Have You Been to the Beach Lately?

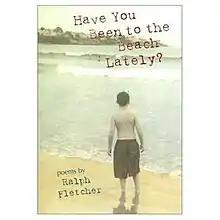
Hardcover first edition

Have You Been to the Beach Lately? is a young adult book of poetry by Ralph Fletcher with photographs by Andrea Sperling. It was first published in 2001.